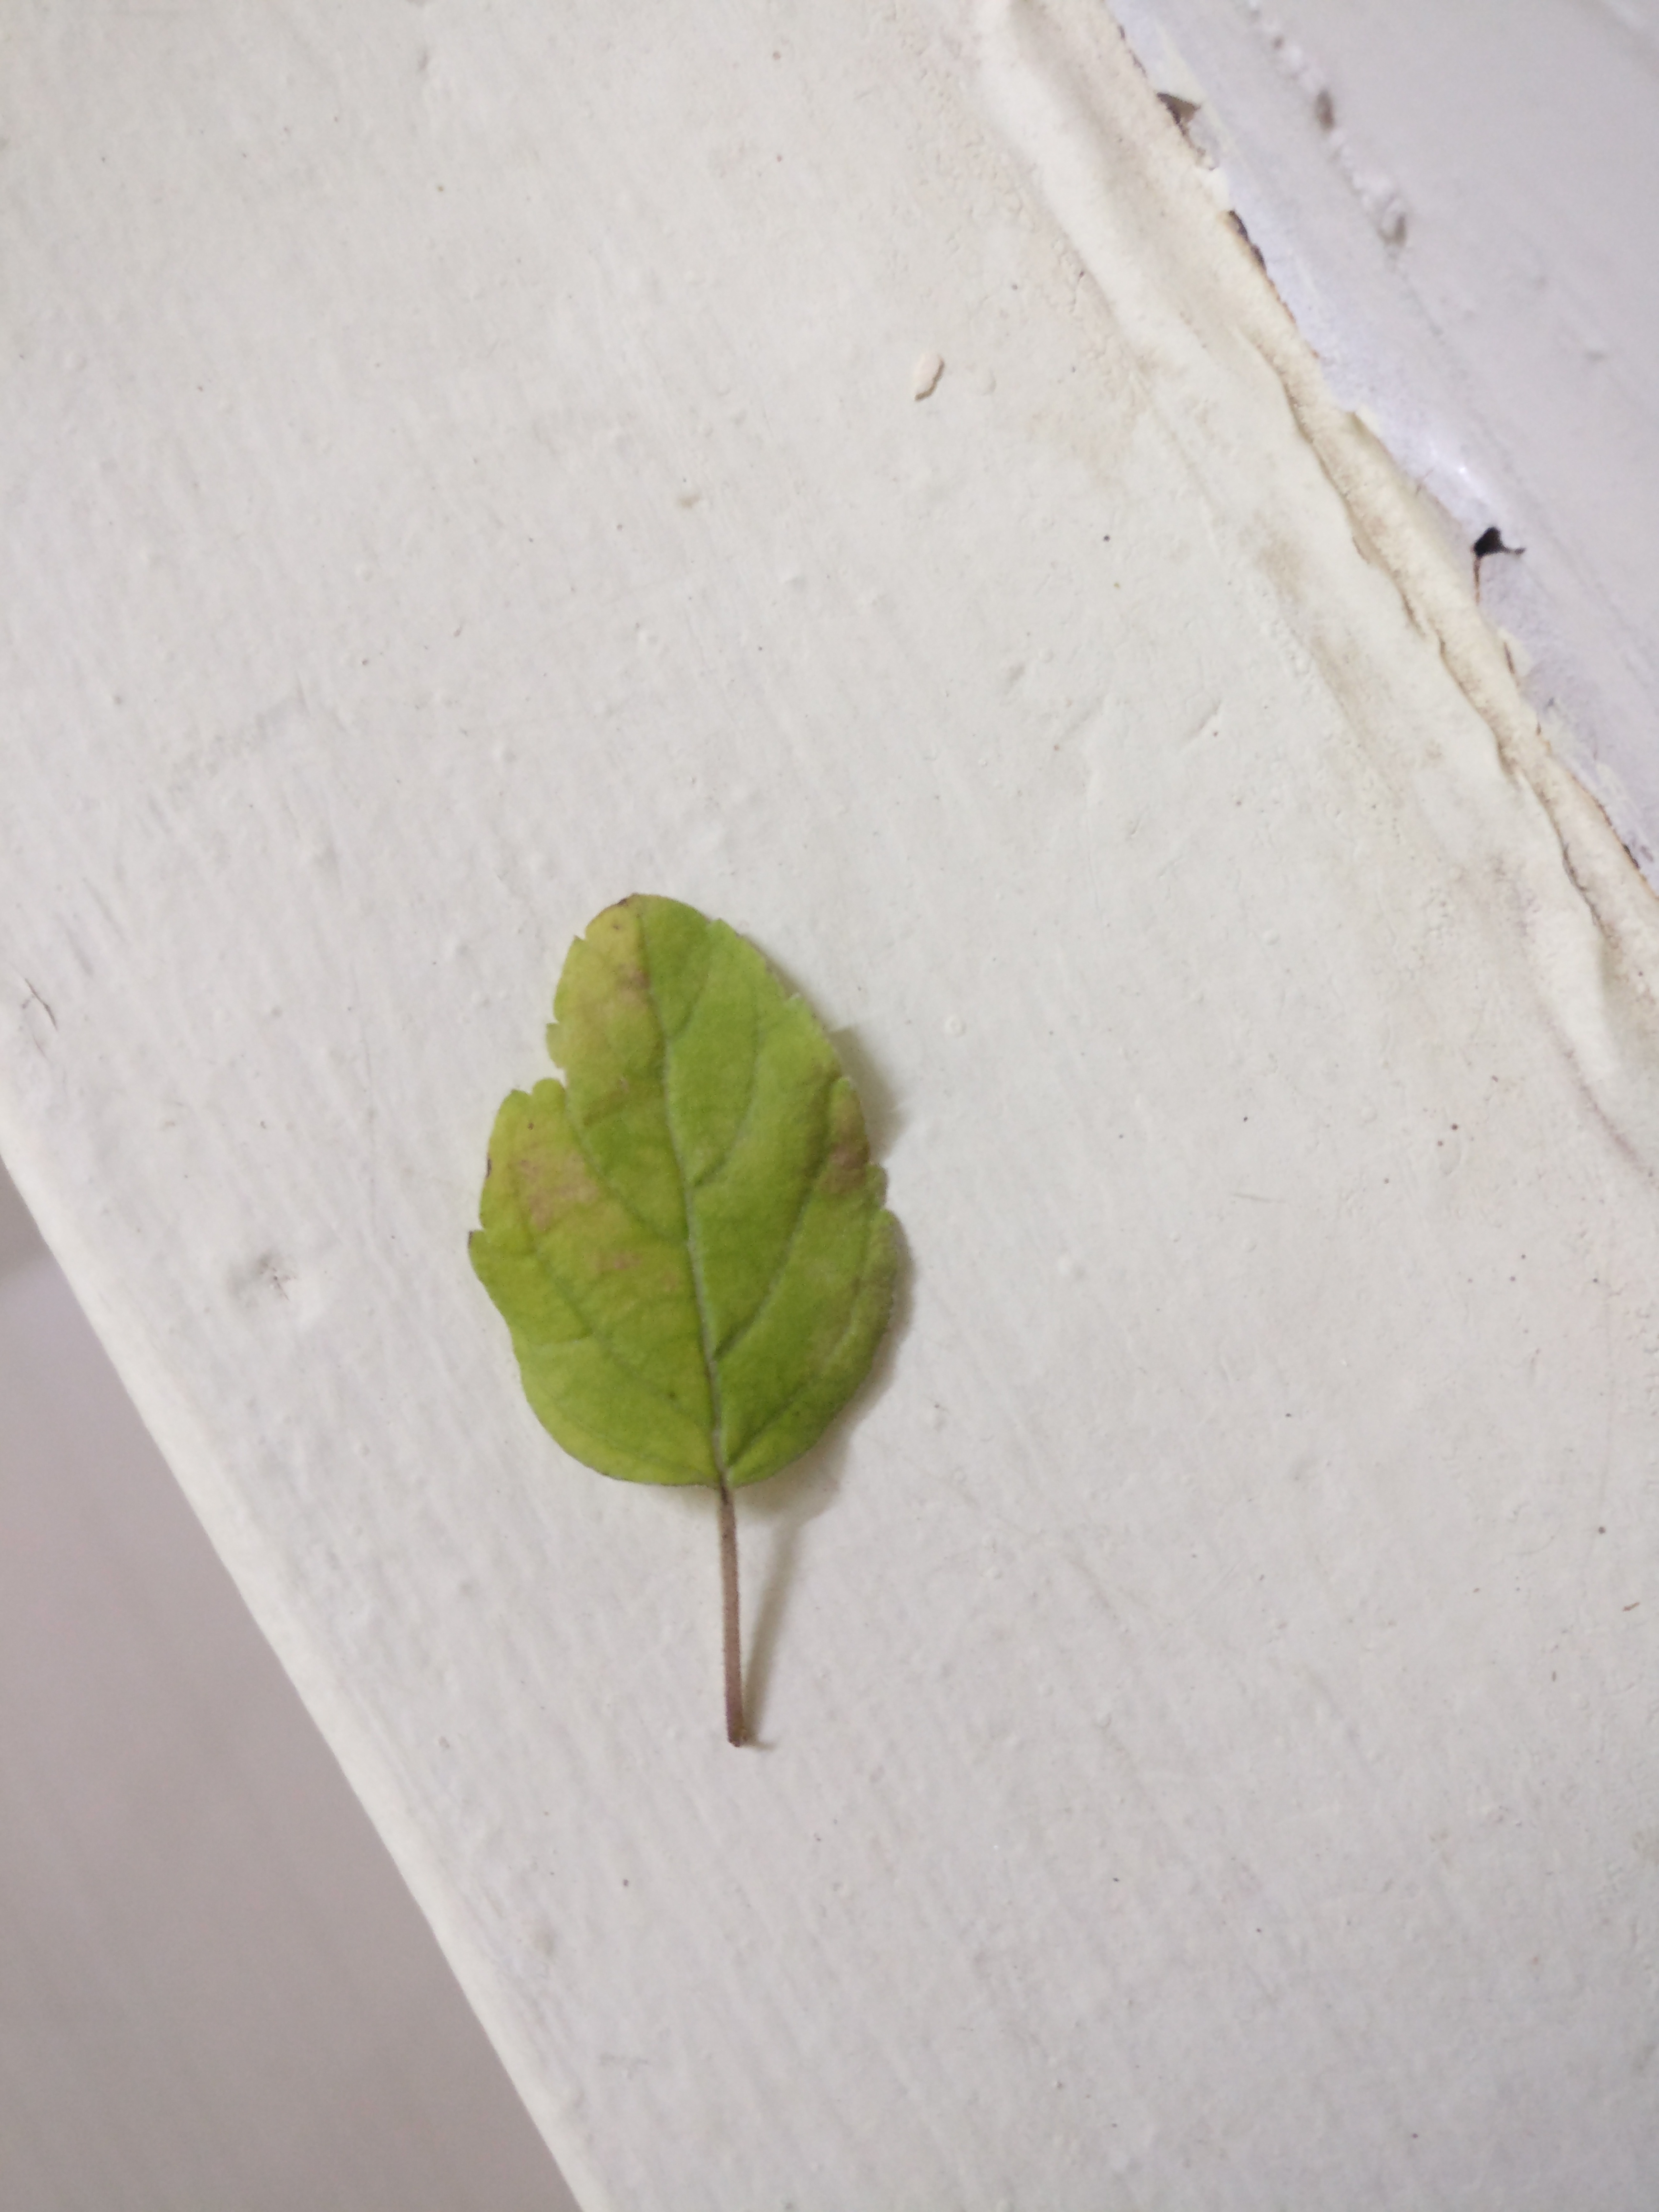
Plant: Tulsi